Byzantine Empire under the Heraclian dynasty

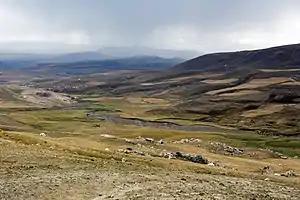
The Arsanias River, now known as the Murat River in modern Turkey.

To recover from a seemingly endless number of defeats, Heraclius went about a reconstruction plan of the military, financing it by fining those accused of corruption, increasing taxes, and debasing the currency to pay more soldiers and forced loans. The Patriarch of Constantinople, Sergius, placed the finances of the Church into the hands of the State, a surprising but well-needed sacrifice. Heraclius now aimed to eliminate one of his dangerous foes, the Sassanid Empire. The Persians had conquered extensive amounts of territory in Anatolia, Mesopotamia, the Levant, and North Africa, but had yet to consolidate their hold on it. Heraclius decided to negotiate a peace with the Avars and Slavs by paying them a large amount of tribute so that he could freely move his armies from Europe to Asia in order to launch counter-offensives against the Persians. With his Eastern opponents still outside Chalcedon, in the spring of 622 Heraclius took the field. He sailed his newly created army down the Ionian coast and landed at Issus, the exact site where Alexander the Great had decisively defeated the Persians some 1,000 years prior. At Issus, Heraclius oversaw the extensive training of his men. In the autumn of that year, he marched his army northwards and encountered a Persian force in the Cappadocian highlands. Despite having no military experience in leading an army in the field, the Byzantine Emperor decisively routed the forces of the experienced Persian General Shahrbaraz, boosting his army's morale and recovering large amounts of territory.